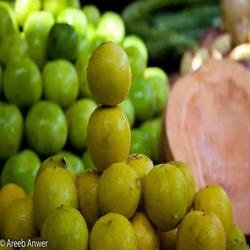
Label: Lemon